2012 Alamo Bowl

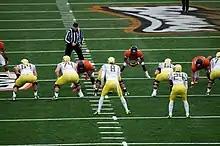
Two football teams line up against each other on a green football field. The foreground, offensive team has yellow helmets, white jerseys, yellow pants, white socks, and yellow and black shoes. The opposing, defensive team has black helmets, burnt orange jerseys, white pants and socks, and orange and black shoes.

Entering 2012, the Texas Longhorns had finished an 8–5 season in 2011, where they finished ranked 6th in the Big 12 Conference, but finished unranked nationally in both the AP Poll and Coaches' Polls. At the end of the regular season, Texas was invited to play in the 2011 Holiday Bowl against California, a bowl game in which the Longhorns won 21–10. 16 starting players returned to the Texas Longhorns football team from 2011 to 2012, which included nine offensive and seven defensive players.